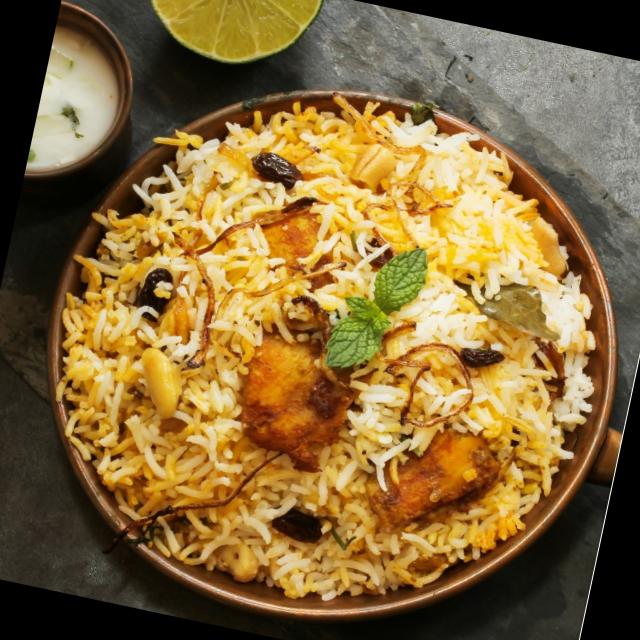
Dish: biryani